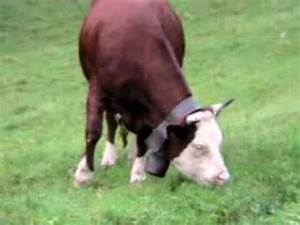
Label: mucca